Unlocking the Cage

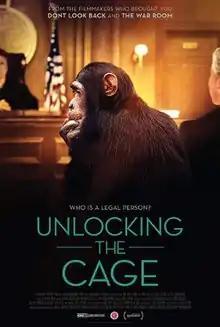

Unlocking the Cage is a 2016 American documentary film about the work of the Nonhuman Rights Project (NhRP) and lawyer Steven Wise's efforts to grant limited legal personhood rights to chimpanzees, whales, dolphins and elephants. It was directed by D. A. Pennebaker and Chris Hegedus. It was the final film directed by Pennebaker before his death in August 2019.